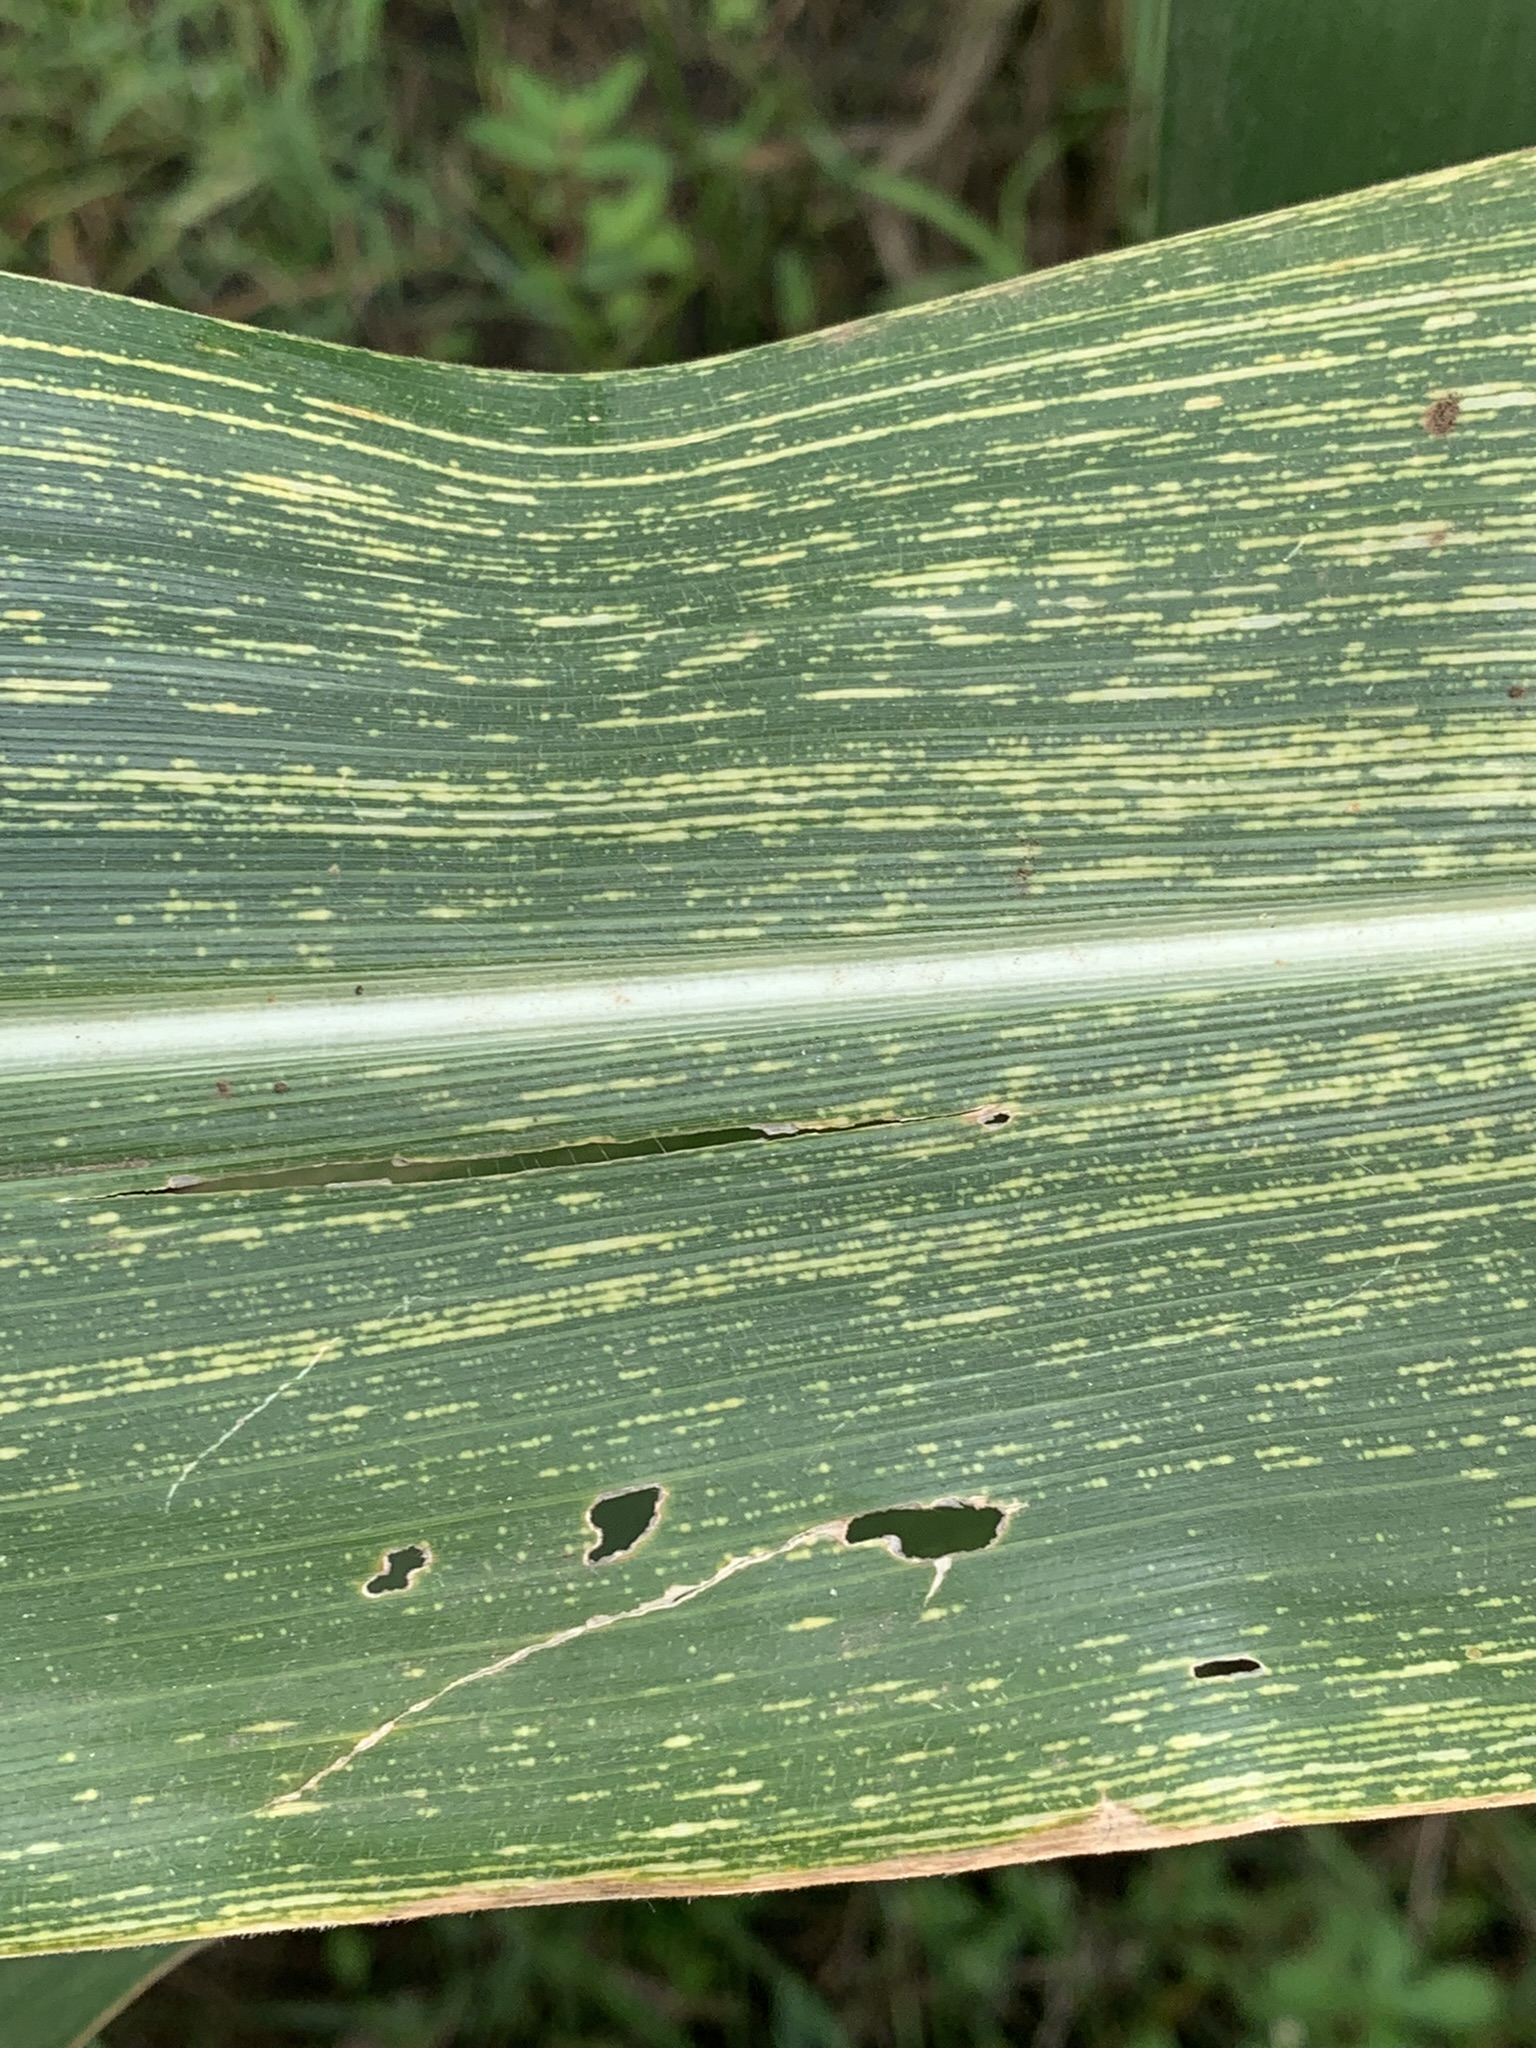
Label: MSV